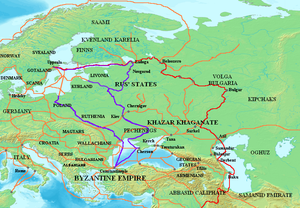
L’Empire byzantin ou Empire romain d'Orient désigne l'État apparu vers le IVᵉ siècle dans la partie orientale de l'Empire romain, au moment où celui-ci se divise progressivement en deux.
L’économie byzantine prit rapidement son essor après la fondation de Constantinople en 330, laquelle devint rapidement la plaque tournante du commerce en Méditerranée au VIᵉ siècle. L’Empire byzantin étendait alors ses ramifications en Eurasie et en Afrique du Nord. Cette croissance devait être freinée par l’extension des conquêtes arabes à partir du VIIᵉ siècle lesquelles résultèrent en une période de déclin et de stagnation lorsque Byzance perdit ses territoires d’Asie. Les réformes de Constantin V devaient marquer le début d’un renouveau qui se maintiendra jusqu’à la conquête par les Latins de la quatrième croisade en 1204. Pendant cette période qui constitua l’âge d’or de son économie l’empire byzantin projeta une image de luxe qui faisait l’envie des voyageurs étrangers en visite ou en mission dans la capitale. Après l’éphémère Empire latin et la restauration de l’empire par Michel VIII Paléologue on assista à une tentative de restauration de l’économie qui ne put se matérialiser, Byzance ne contrôlant plus les forces économiques à l’œuvre tant à l’intérieur qu’à l’extérieur de l’empire.
On entend par expéditions des Rus’ en mer Caspienne une série de raids entrepris par les Rus’ entre 864 et 1041 le long des rives de la mer Caspienne. Au cours du IXᵉ siècle, les Rus’ se rendirent au Serkland comme commerçants alors qu’ils descendaient la route commerciale de la Volga pour y vendre fourrures, miel et esclaves. Ces voyages commerciaux se transformèrent en mini-raids à la fin du IXᵉ et au début du Xᵉ siècle. La première expédition d’envergure eut lieu en 913. Arrivés sur 500 bateaux, les Rus’ pillèrent Gorgan, dans l’Iran d’aujourd’hui, ainsi que les régions avoisinantes, s’emparant de butin et d’esclaves. À leur retour, les pillards furent surpris par les musulmans khazars du delta de la Volga et massacrés. Ceux qui survécurent furent tués par des tribus locales.
Au Moyen Âge, la route commerciale de la Volga reliait l’Europe du Nord et le nord-ouest de la Russie à la mer Caspienne par la Volga. Les Rous’ utilisaient cette route pour leur commerce avec les pays musulmans sur les rives méridionales de la Caspienne, se rendant parfois aussi loin que Bagdad. Cette route fut progressivement remplacée par celle du Dniepr mieux connue sous le nom de route commerciale des Varègues aux Grecs et perdit son importance au XIᵉ siècle.
La route commerciale des Varègues aux Grecs reliait la Scandinavie, la Rous’ kiévienne et l’empire byzantin. Elle permit aux marchands varègues venant de Suède d’établir des liens directs avec Byzance et incita certains d’entre eux à s’établir le long de son parcours dans les pays qui sont aujourd’hui la Biélorussie, la Russie et l’Ukraine. Partant de la mer Baltique, la plus fréquentée conduisait au lac Ladoga, puis au lac Ilmen et, par une série de portages, rejoignait le Dniepr jusqu’à la mer Noire. D'autres rejoignaient le Dniepr par la Dvina occidentale ou le Dniestr par la Vistule et le San.
Les Khazars sont un peuple semi-nomade turc d’Asie centrale ; leur existence est attestée entre le VIᵉ et le XIIIᵉ siècle apr. J.-C.
La pierre runique de Berezan est une pierre runique retrouvée sur l'île de Berezan, en Ukraine. Découverte en 1905, elle est aujourd'hui conservée à Odessa.
Varègues ou Varanges est le nom donné dans l'Empire byzantin et par les Slaves orientaux aux Vikings de Suède qui, entre le IXᵉ et le XIᵉ siècle, ont fondé et gouverné l’État médiéval de la Rus’ et qui, par la suite, formèrent la garde varègue des empereurs byzantins.
L’histoire de la Russie en tant qu'État actuel commence en 1991 avec la dislocation de l'URSS, mais elle fait suite à une histoire beaucoup plus ancienne : son territoire actuel est de facto celui de la Russie soviétique tel qu'il était en 1954 ; celle-ci a elle-même été érigée sur les ruines de l'éphémère République russe qui a succédé à l'Empire russe dont l'histoire s'enracine dans le Tsarat de Russie, agrandissement de la Grande-Principauté de Moscou issue de la Russie kiévienne dont l'histoire commence au IXᵉ siècle de notre ère. Durant ce millénaire, les pays russes ont connu des périodes de paix et de développement, mais aussi de nombreuses invasions, guerres et tyrannies ; la culture russe a puisé aux influences autochtones staroslaves, nordiques scandinaves, méridionales gréco-byzantines, orientales mongoles, occidentales germaniques et révolutionnaires communistes qui dessinent l'identité actuelle de la Russie, aujourd'hui le plus vaste pays du globe.
Itil ou İtil, ou Atil, était la capitale de la Khazarie entre le VIIIᵉ siècle et le Xᵉ siècle. La ville était située près de la ville moderne d'Astrakhan, sur le delta de la Volga lorsque cette dernière se jette dans la mer Caspienne. Le fleuve Volga s'appelle d'ailleurs İtil en langues turques, ce qui signifie grande rivière.
L'histoire de la Suède à proprement parler commence au VIIIᵉ siècle, avec l'apparition des premières sources écrites. C'est le début de l'âge des Vikings, durant lequel les Suédois sont principalement actifs vers l'Orient, commerçant avec les peuples slaves de Russie et poussant leurs expéditions jusqu'à Constantinople et Bagdad. L'unification de la Suède en royaume se produit au Xᵉ siècle, plus tardivement que celles du Danemark et de la Norvège. Le pays se convertit également au christianisme à partir du règne d'Olof Skötkonung.